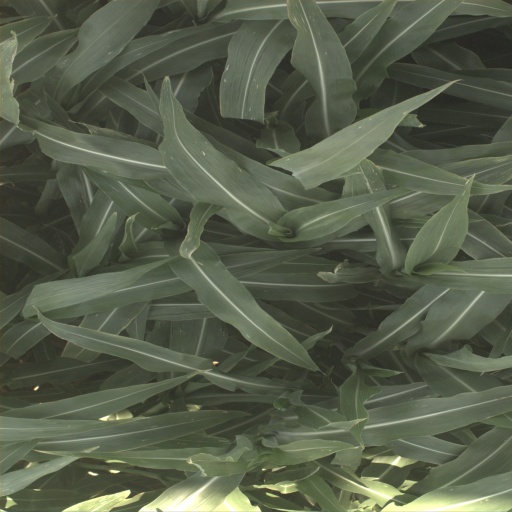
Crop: sorghum